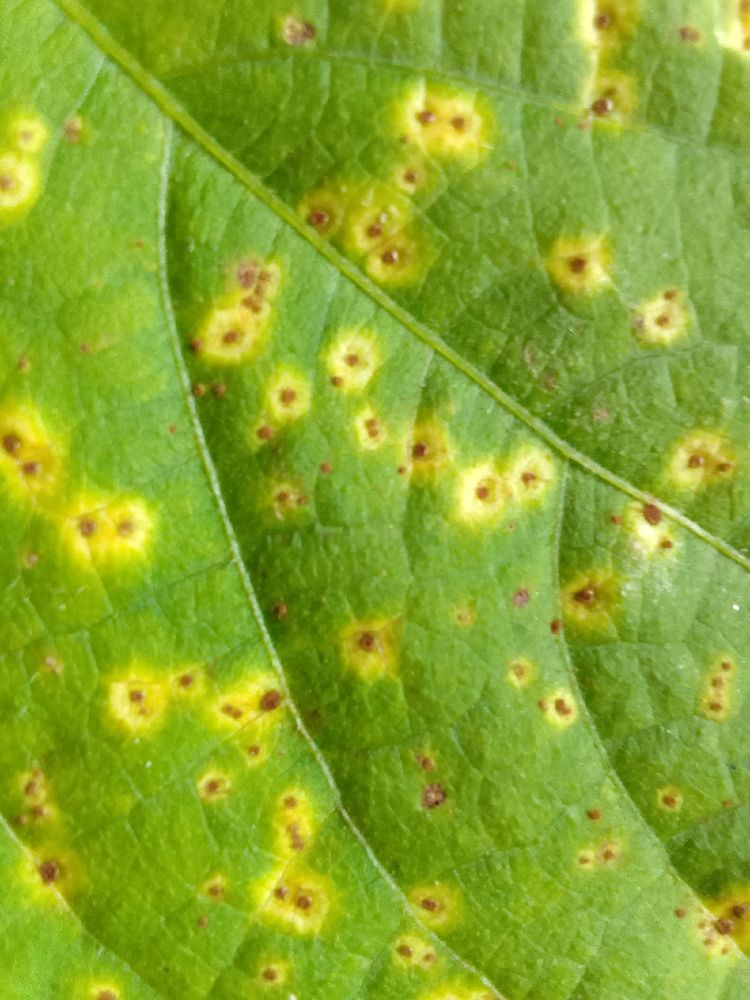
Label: rust